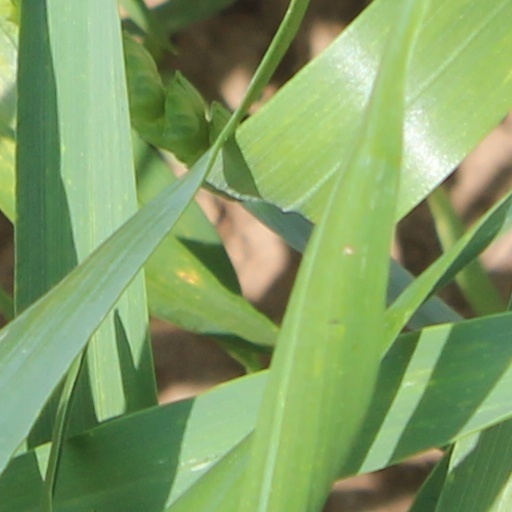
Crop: wheat